Tim Ross

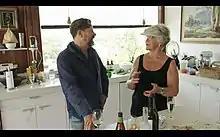
Tim Ross chats with Sandii Lyons for "Designing A Legacy"

Ross's interest in architecture has led to speaking engagements at The 50s and 60s House Symposium (Museum of Sydney), Home Series talks (Government House), Sydney Design Week, and he is an ambassador for Sydney Open. In 2012 Tim became a member of the Creative Services Advisory Committee for Sydney Living Museums. Ross spoke at the opening of the London Design Museum, gave the Heritage Council Address in 2018 in Melbourne and was a keynote speaker at the Culture of Lates Symposium in London. In December 2018 he launched the "Home: A Suburban Obsession" exhibition at the State Library of Queensland.